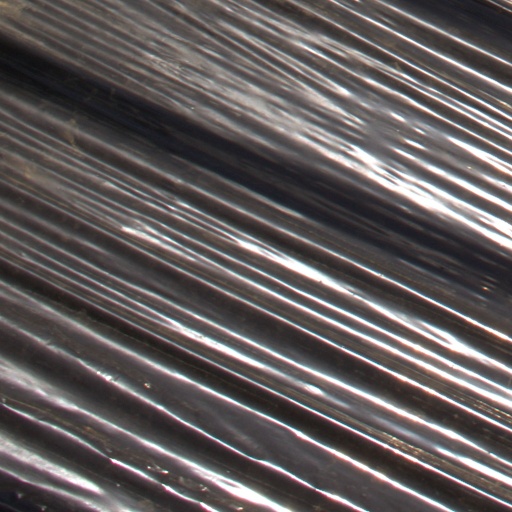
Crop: Jerusalem artichoke